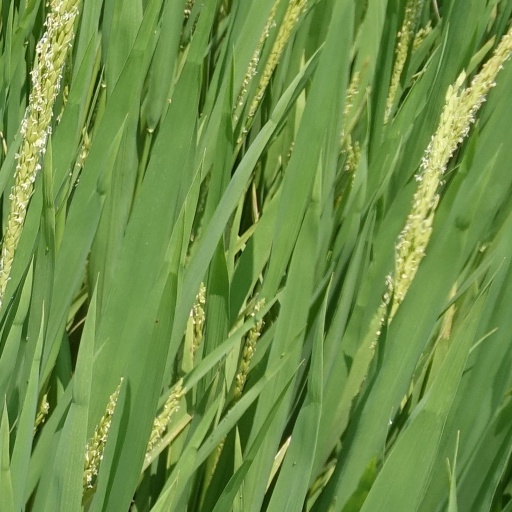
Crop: rice